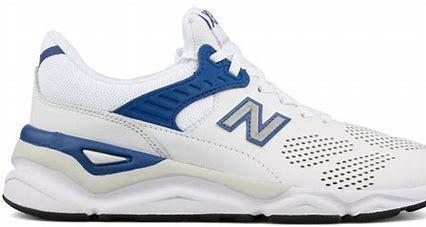
Brand: New
Model: Balance New Balance X 90